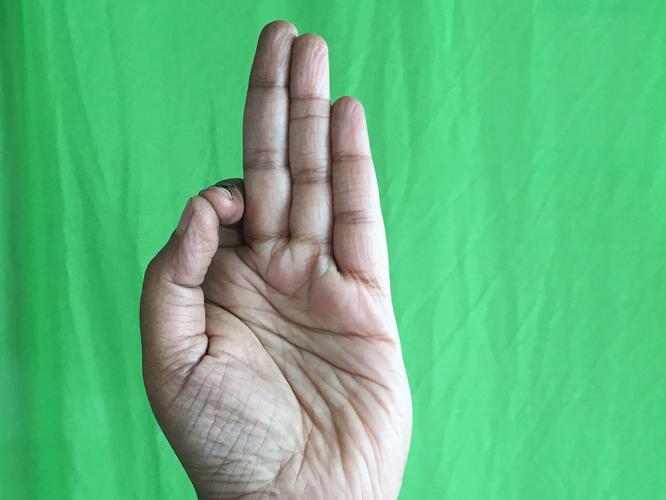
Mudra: Aralam
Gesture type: single_hand